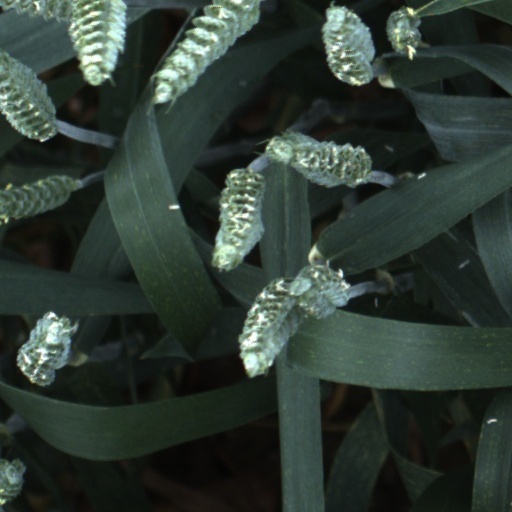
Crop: wheat